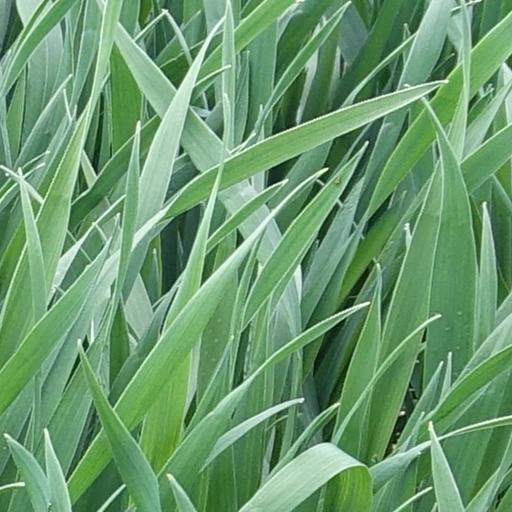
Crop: wheat